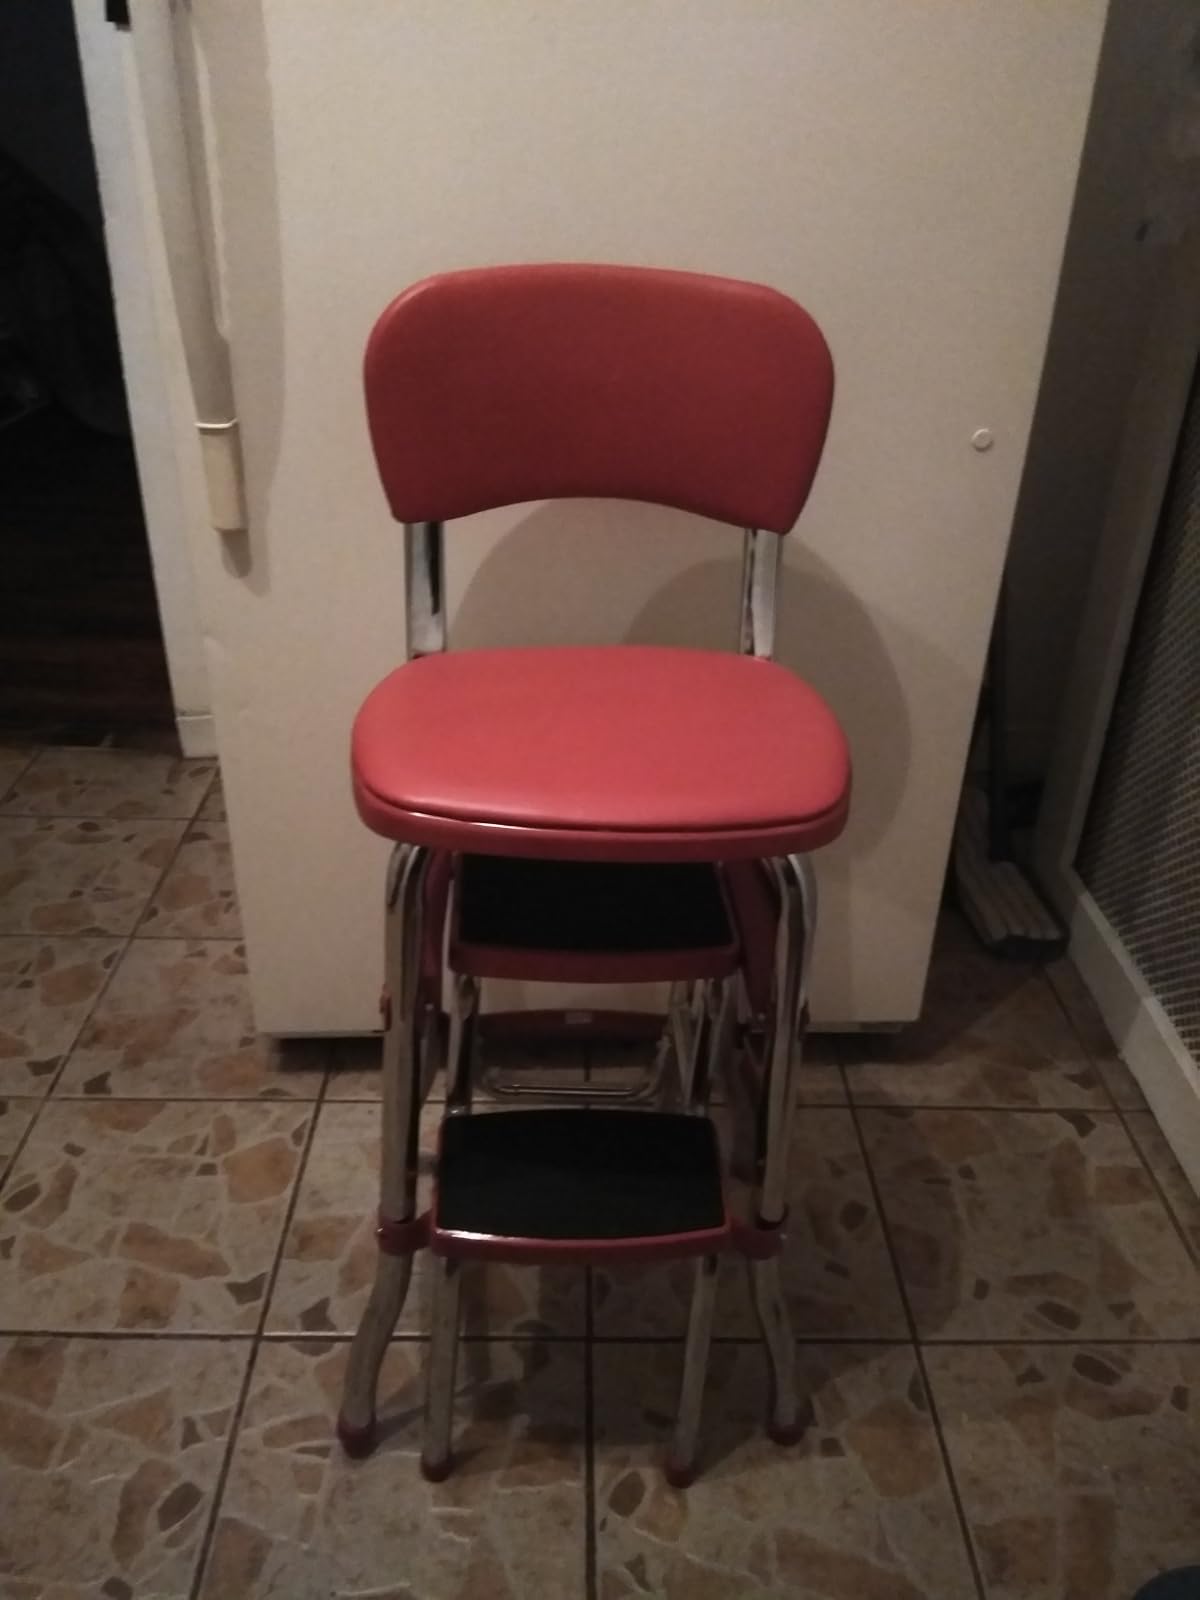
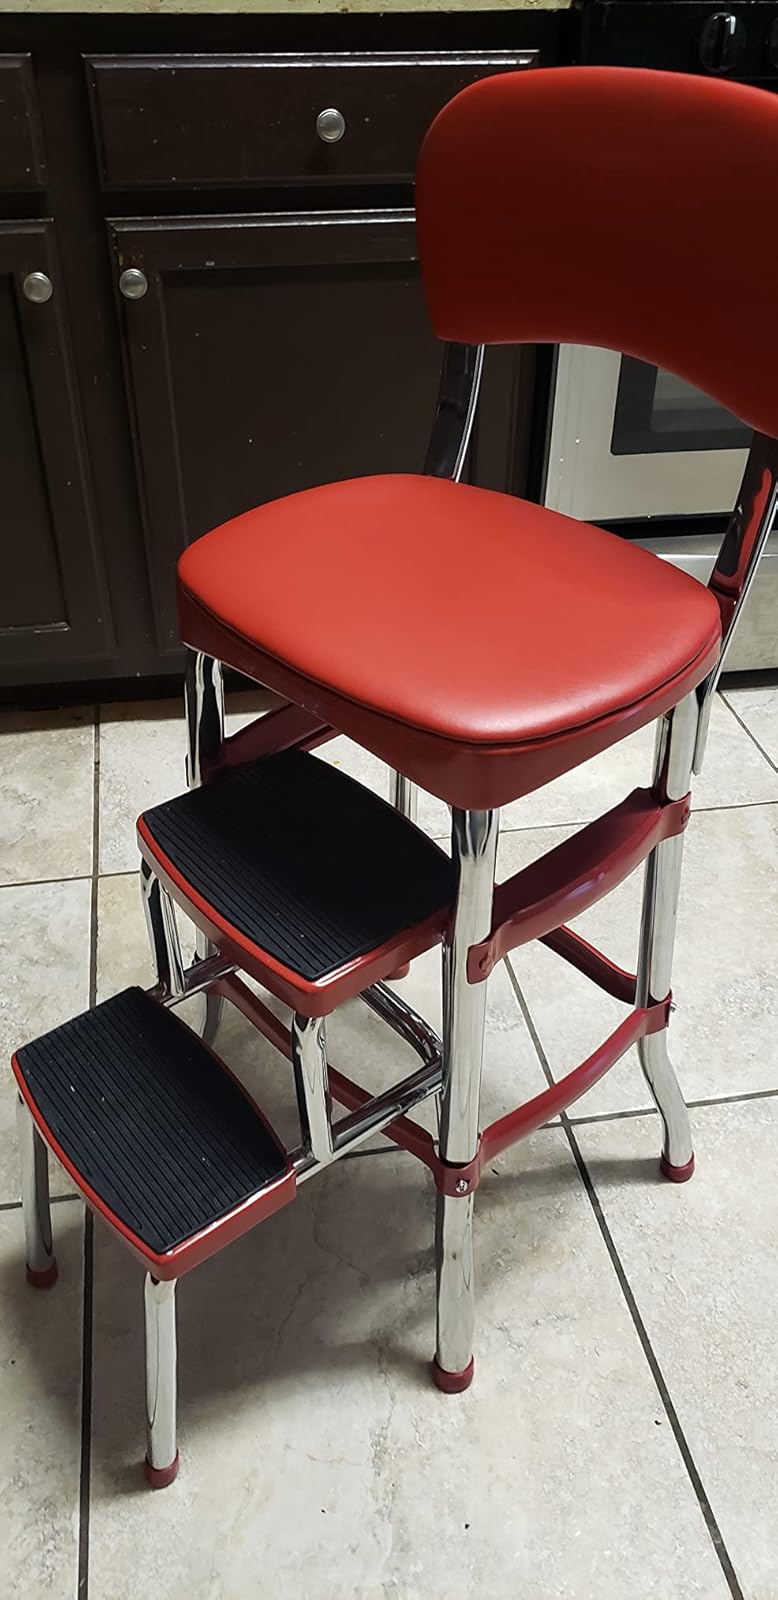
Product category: items_chair
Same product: yes